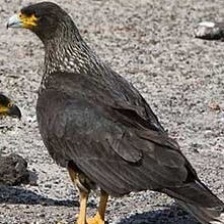
Species: STRIATED CARACARA
Scientific name: PHALCOBOENUS AUSTRALIS